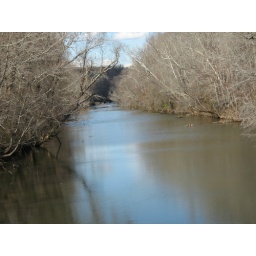
water under the ole bridge